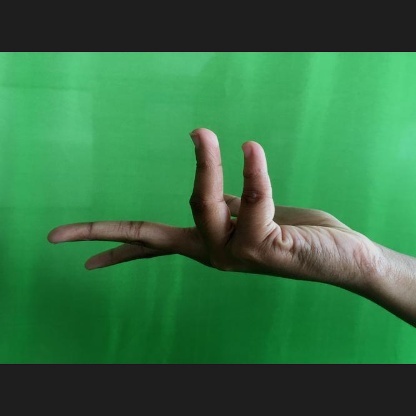
Mudra: Alapadmam